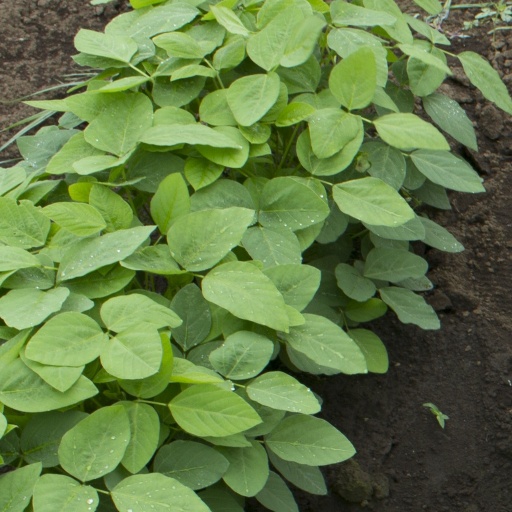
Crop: soybean